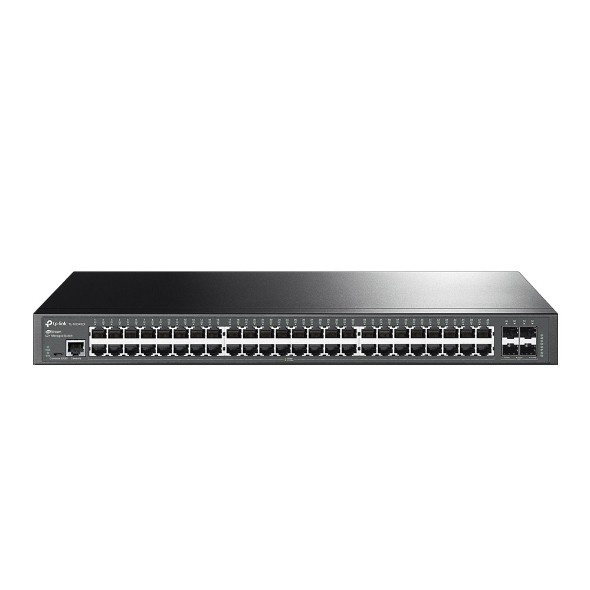
TP-Link JetStream TL-SG3452X switch Gestionado L2+ Gigabit Ethernet (10/100/1000) 1U Negro
TP-Link JetStream TL-SG3452X - 48 Puertos Gigabit Simplifica tu red empresarial con este switch gestionado de alto rendimiento, ideal para oficinas con múltiples dispositivos conectados. Úsalo para: Centralizar y optimizar el tráfico de red en entornos con alta demanda, evitando cuellos de botella y lentitud. Evita: Los problemas de conectividad intermitente y la necesidad de switches adicionales, reduciendo costos y complejidad. Y por si acaso... Diseñado para durar, respaldado por nuestra garantía de por vida para que trabajes sin preocupaciones. Especificaciones: Switch gestionado L2+, 48 puertos Gigabit Ethernet (10/100/1000), ideal para redes empresariales. |Conectividad Para el Hogar
Brand: TP-Link
Category: Electronics > Networking > Hubs & Switches > Managed Switches